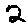
Label: 2